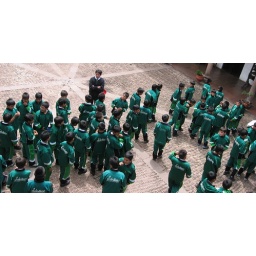
Cusco school boys in green